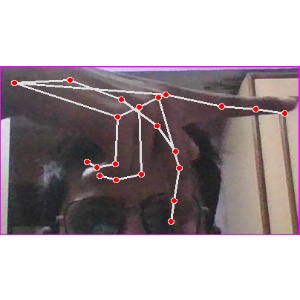
अक्षर: प